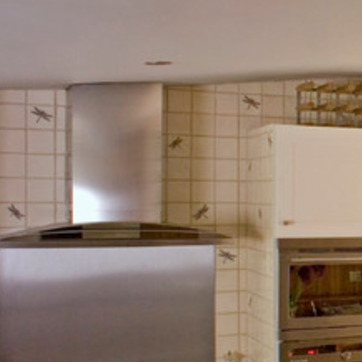
Material: tile